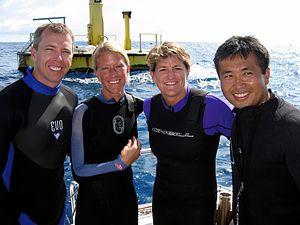
Karen LuJean Nyberg est une ingénieure et une astronaute de la NASA. Elle est la 50ᵉ femme à être allée dans l'espace. Elle a fait partie de la mission STS-124 vers la Station spatiale internationale puis de l'équipage permanent de la station en 2013.